Bladedance of Elementalers

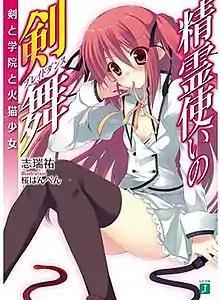
Cover of "Blade dance of Elementalers" volume 1.

, also written as Blade Dance of Elementalers, is a Japanese light novel series written by Yū Shimizu with illustrations by Hanpen Sakura (volumes 1-13), Yuuji Nimura (volumes 14-16) and Kohada Shimesaba (volumes 17-20). A manga adaptation illustrated by Hyōju Issei was serialized from June 27, 2012 to January 27, 2017 in Media Factory's "Monthly Comic Alive" and compiled in six volumes. The first volume was released on February 23, 2013. An anime television series adaptation by TNK aired from July 14 to September 29, 2014. The last volume of the novel was released on March 25, 2019.